10th Cavalry Regiment (United States)

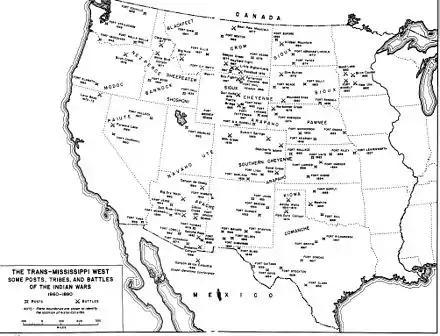
Western Indian Wars 1860–1890, battles, army posts, and the general location of tribes

The scouting activities took the troops through some of the harshest and most desolate terrain in the nation. These excursions allowed the preparation of excellent maps detailing scarce water holes, mountain passes, and grazing areas that would later allow for settlement of the area. These feats were accomplished while the troops had constantly to be on the alert for quick raids by the Apaches. The stay in west Texas produced tough soldiers who became accustomed to surviving in an area that offered few comforts and no luxuries for those who survived.